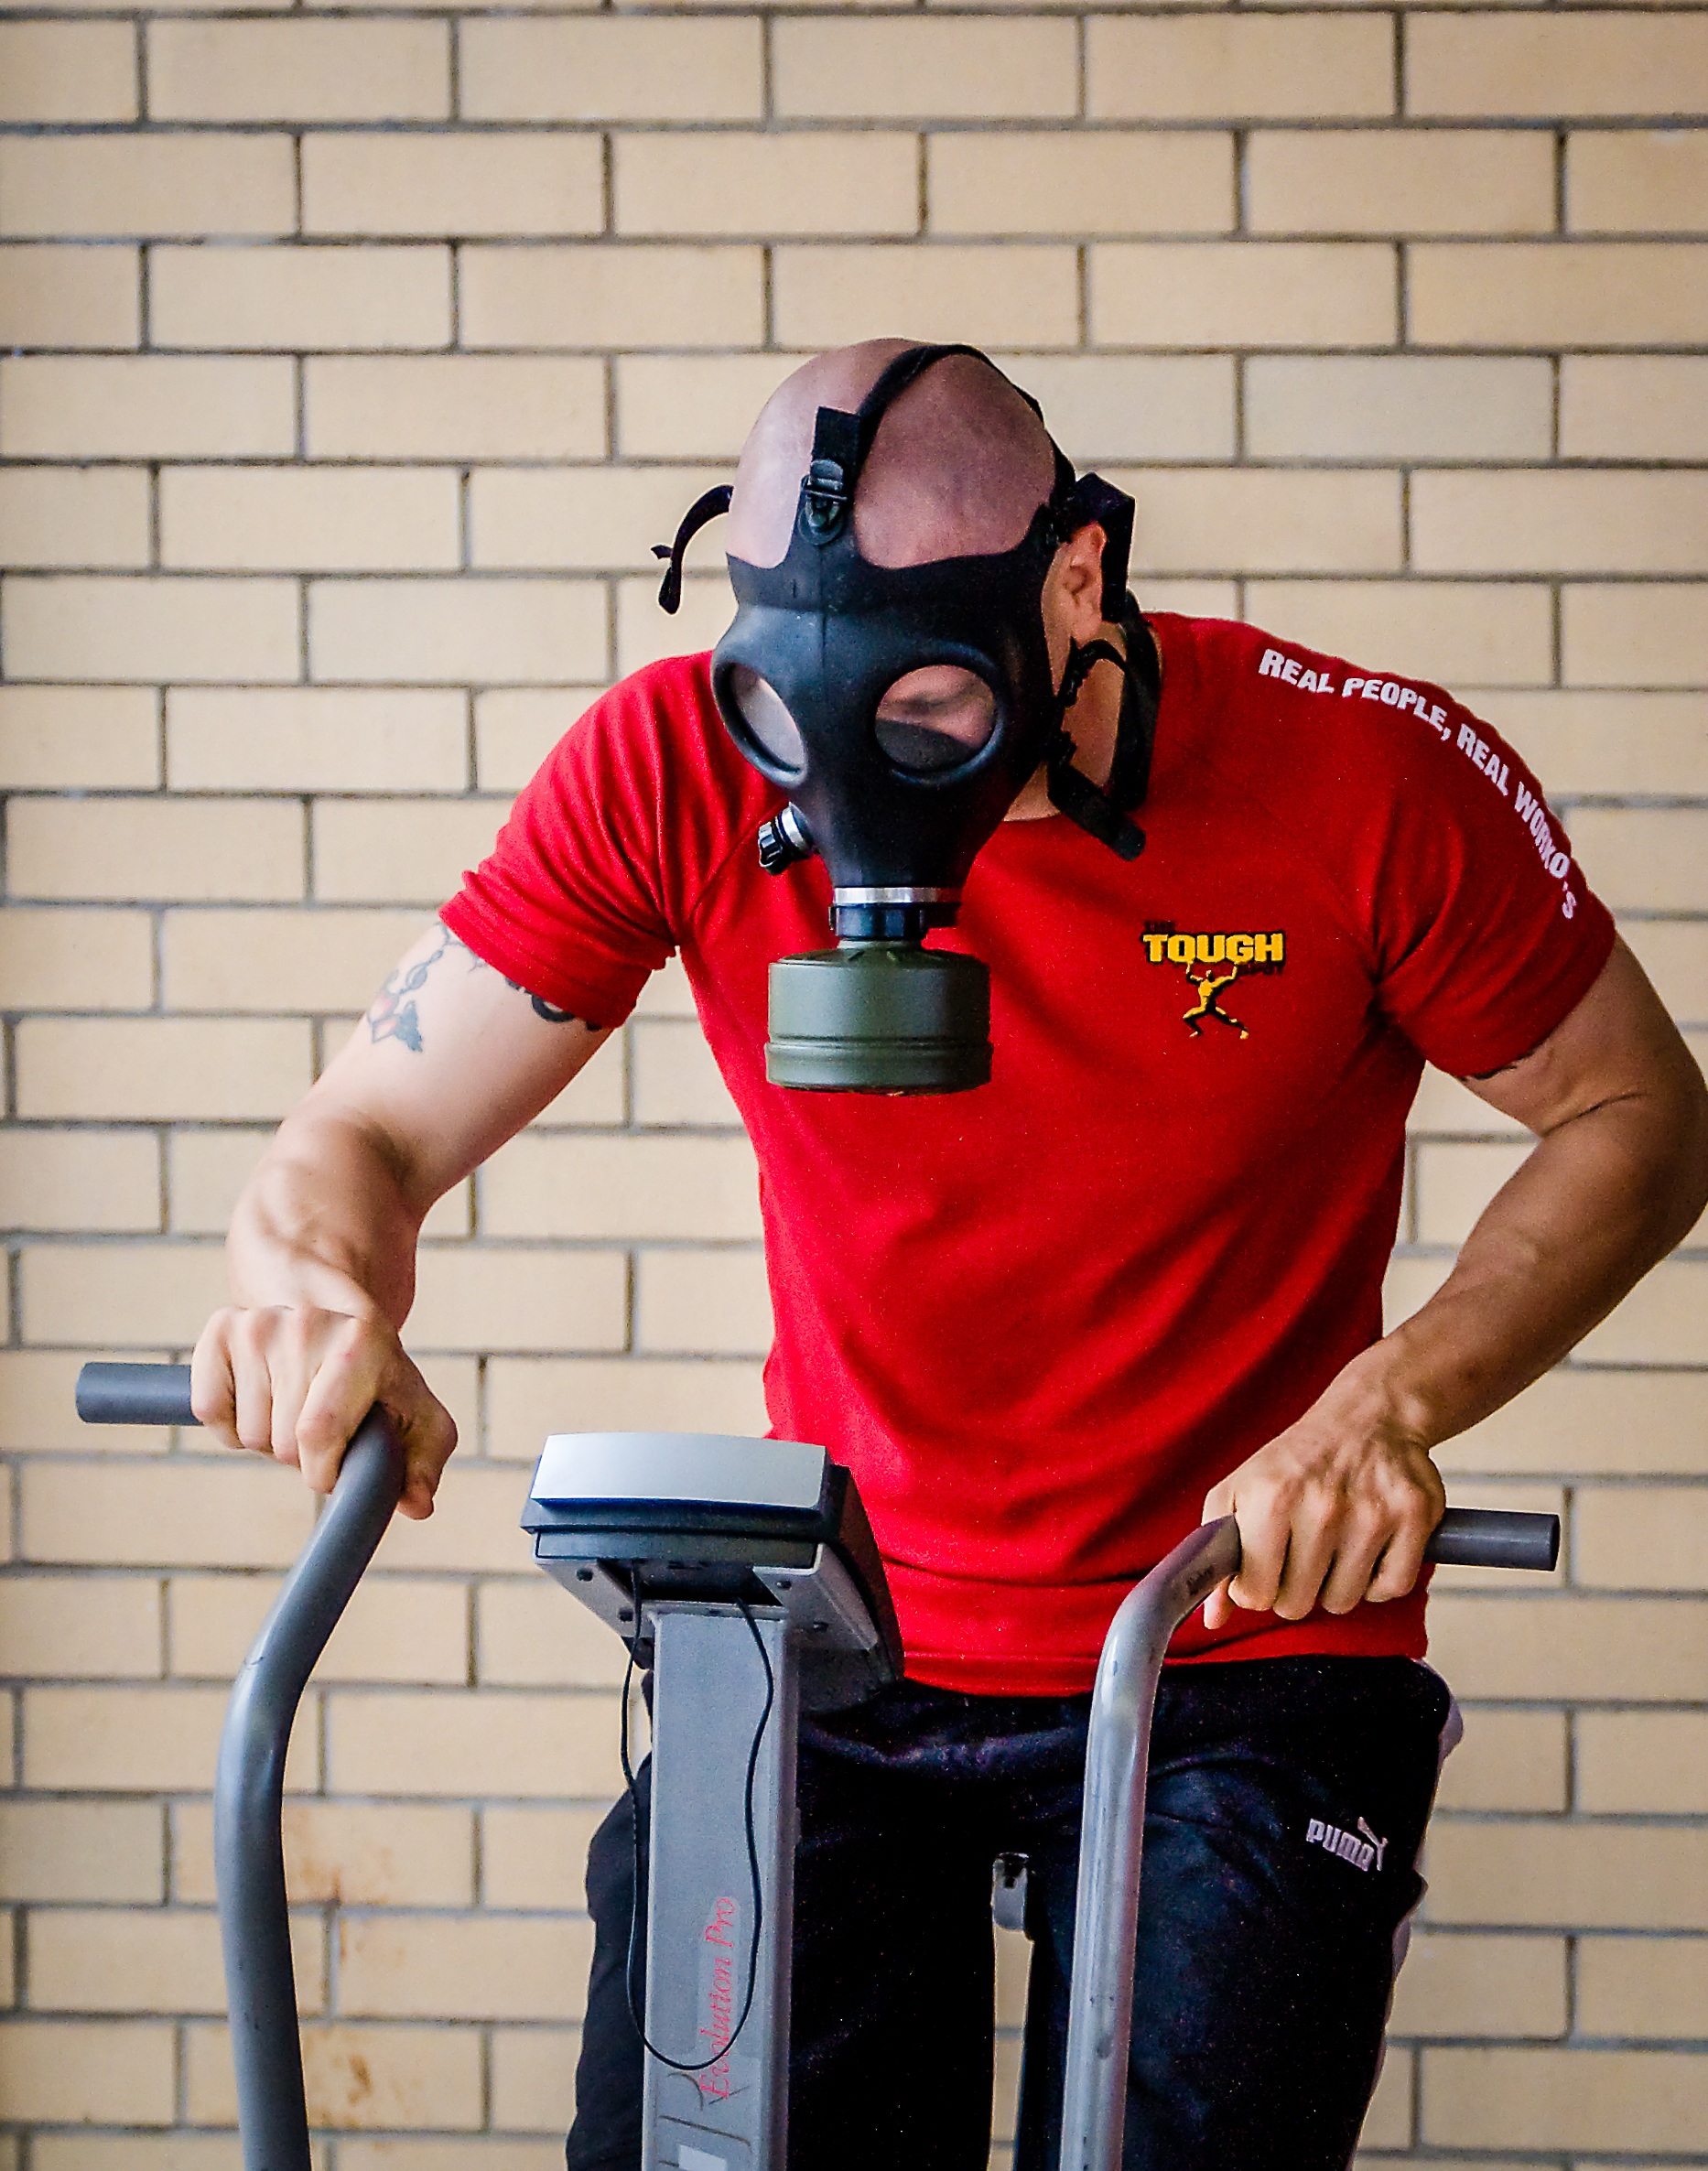
bike, red, training, clothing, gym, workout, muscle, gas mask, gasmask, costume, crossfit, cavemantraining, taco fleur, hardcore training, aerodyne bike